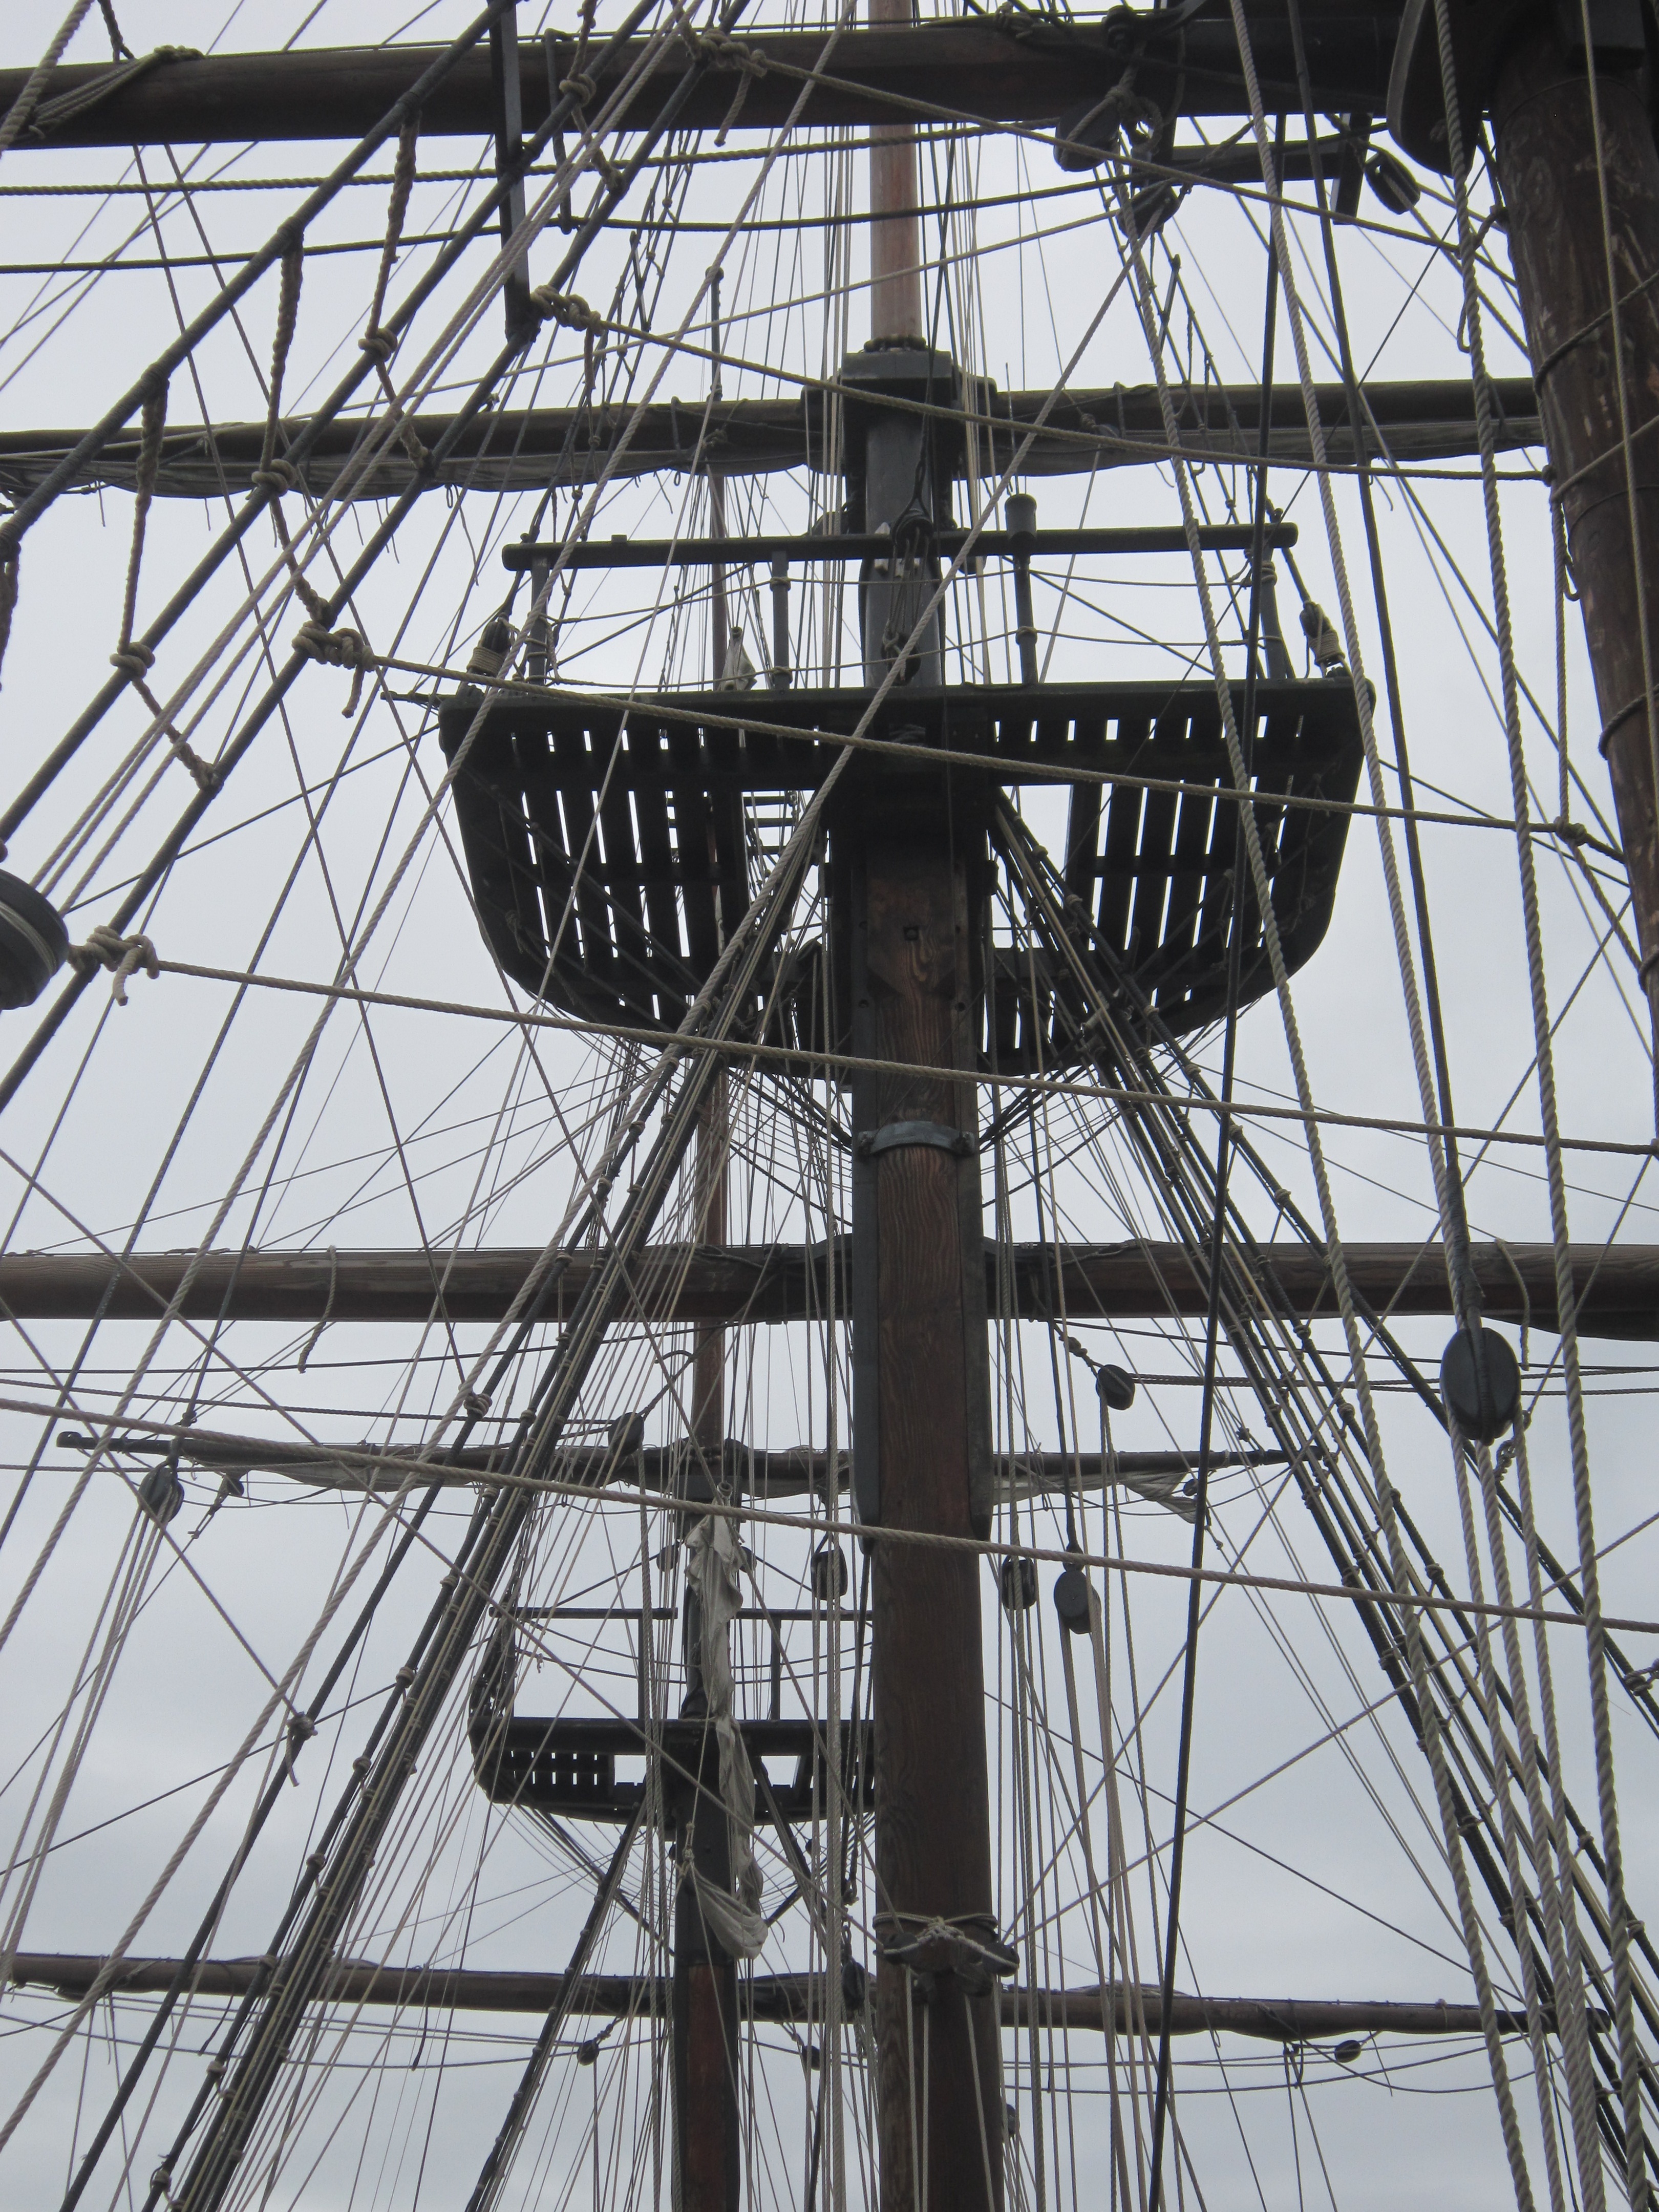
sea, rope, boat, bridge, vehicle, tower, mast, sailing, electricity, sailboat, scaffolding, strings, transmission tower, halyard, outdoor structure, electrical supply, overhead power line